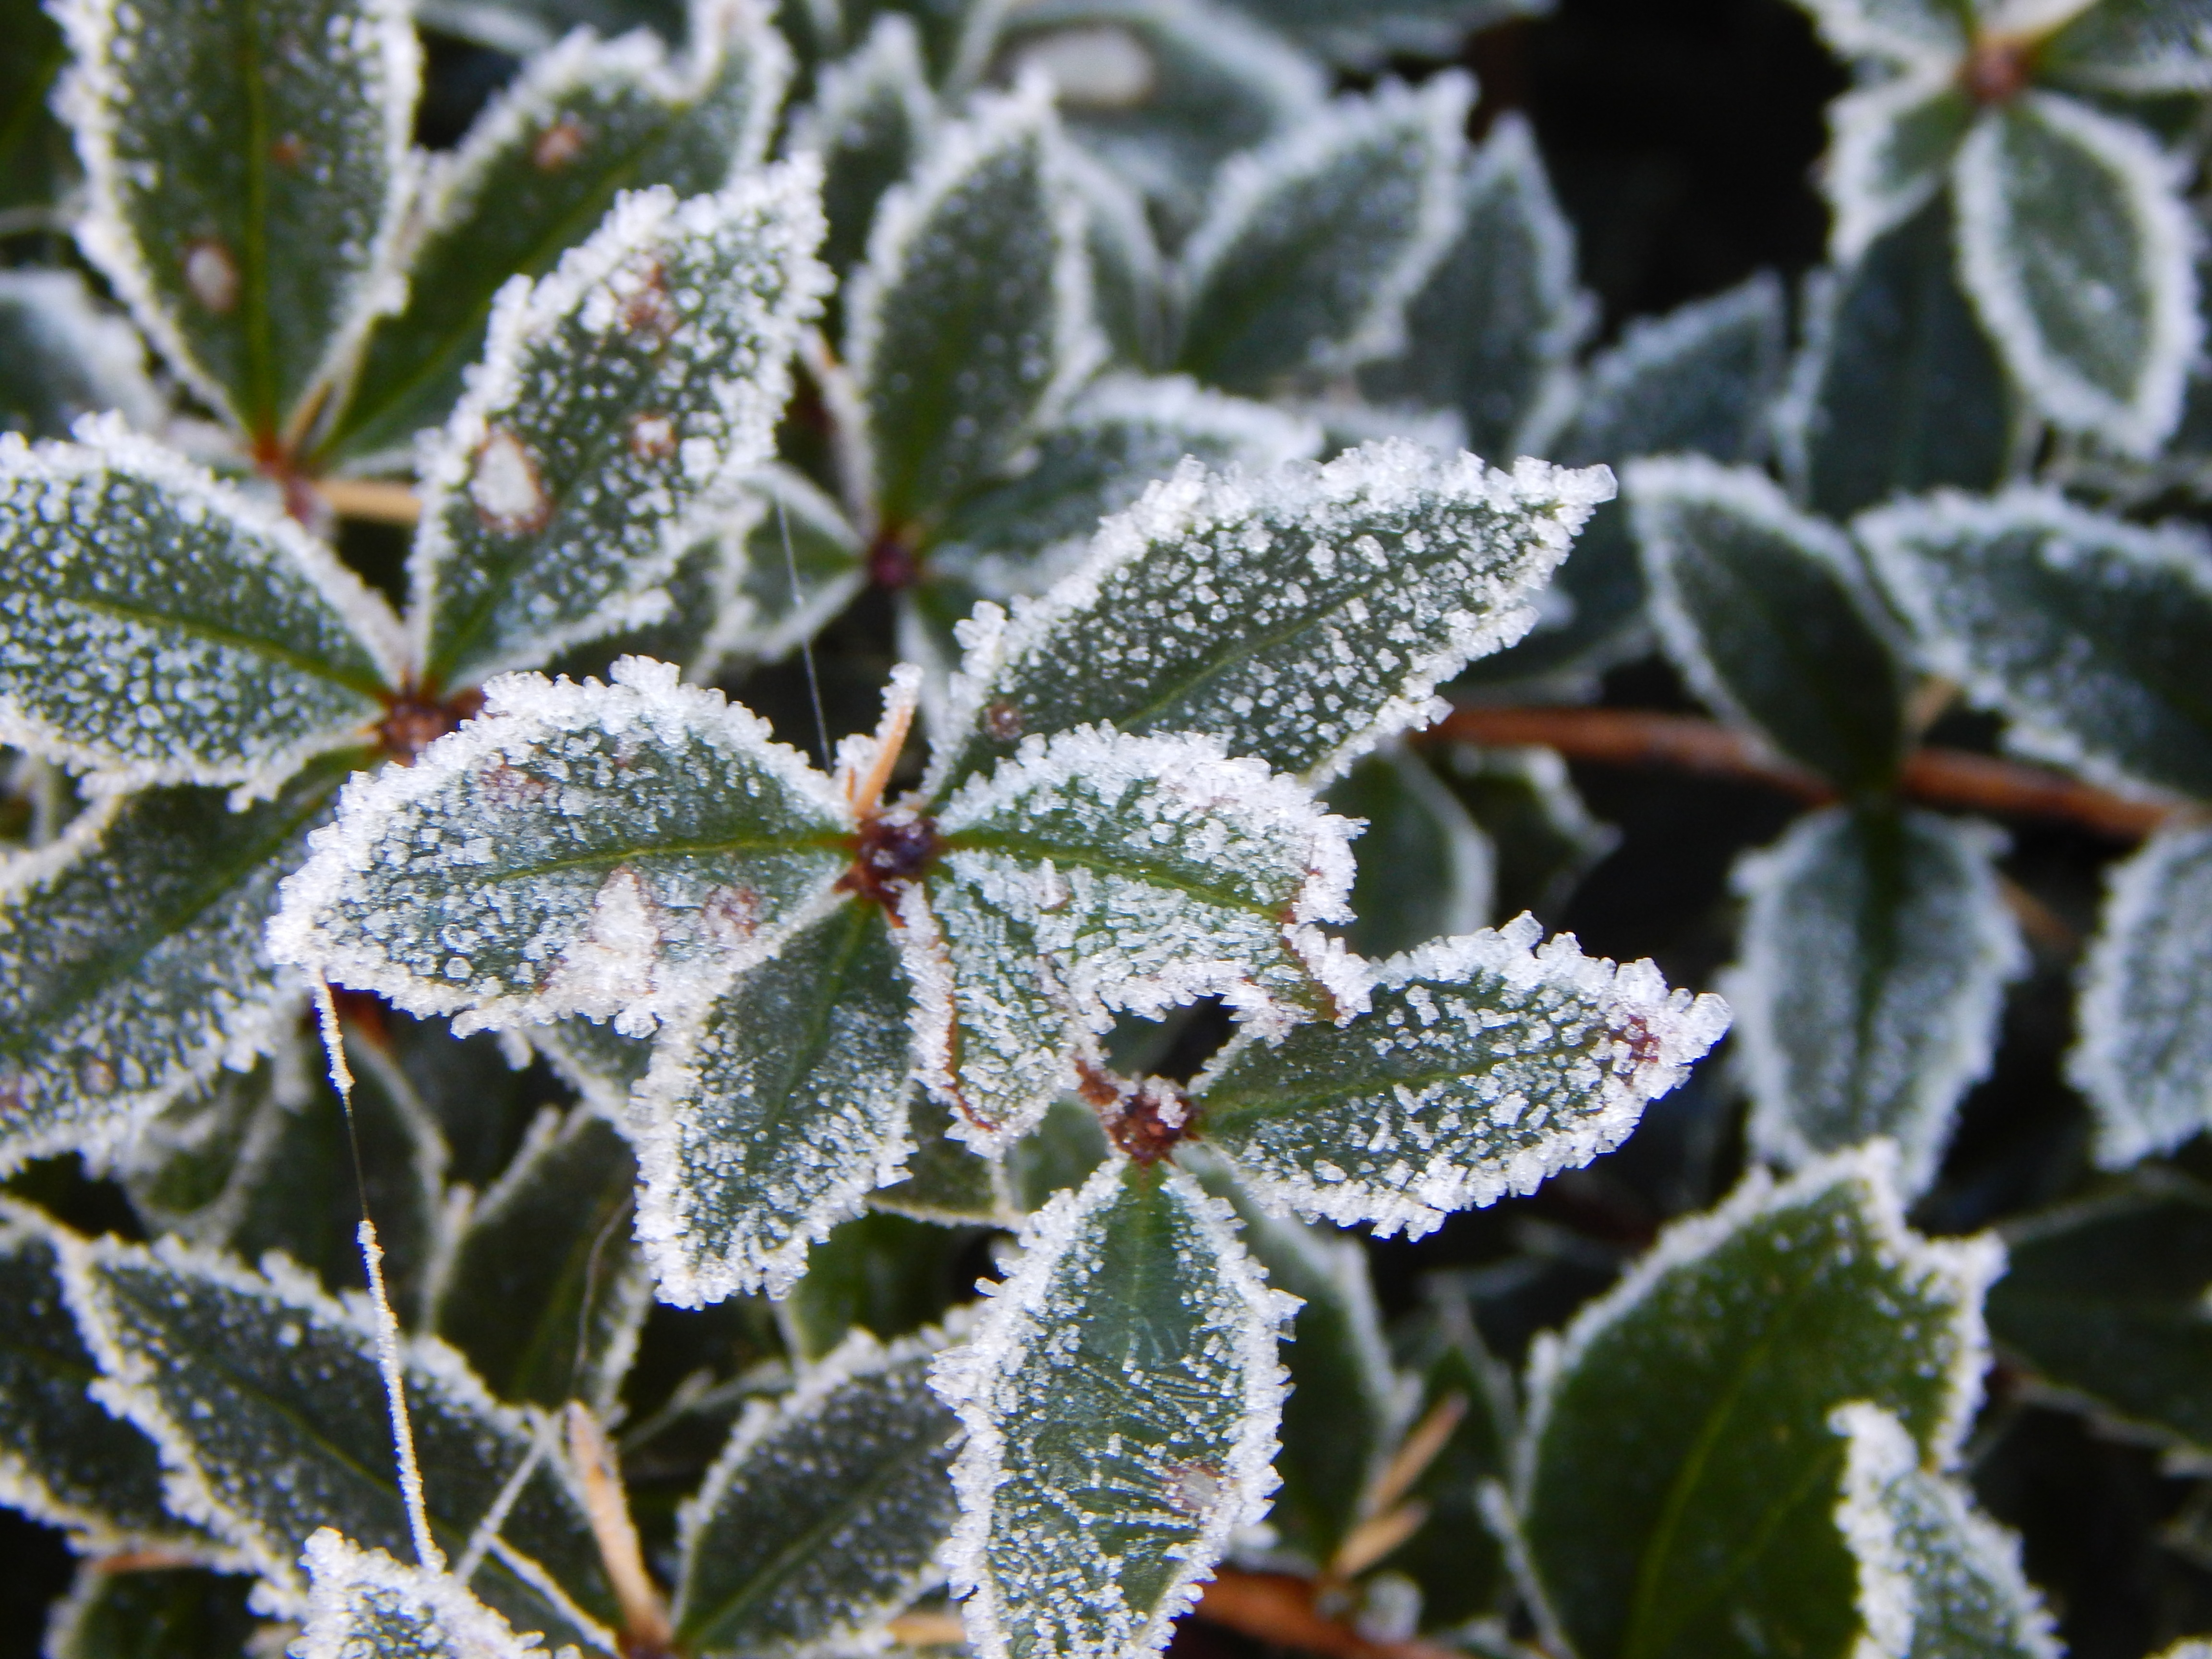
tree, branch, snow, plant, leaf, flower, frost, weather, botany, flora, leaves, shrub, macro photography, flowering plant, frost on leaves, annual plant, land plant